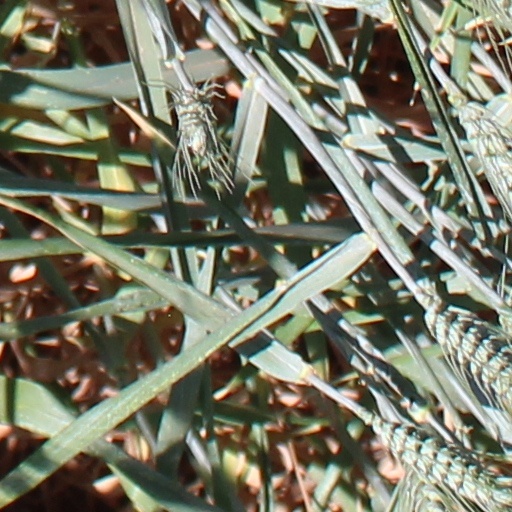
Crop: wheat